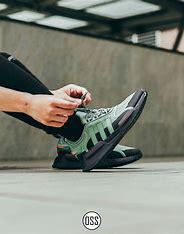
Brand: Adidas
Model: NMD_V3